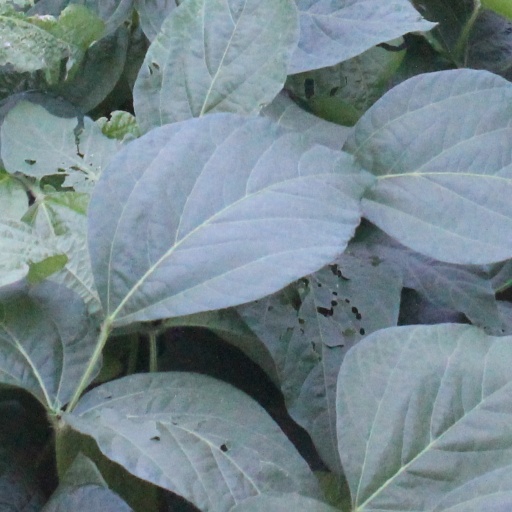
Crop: soybean